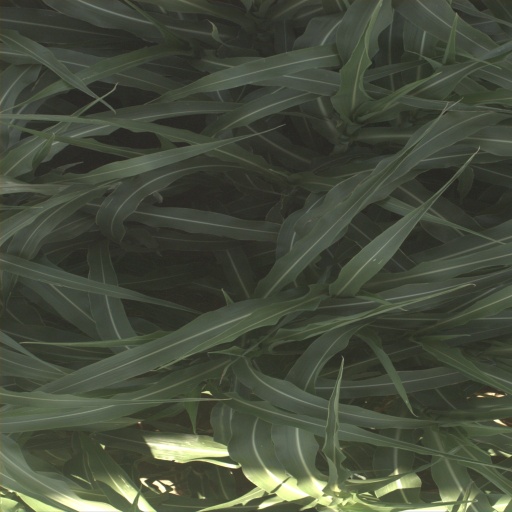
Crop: sorghum